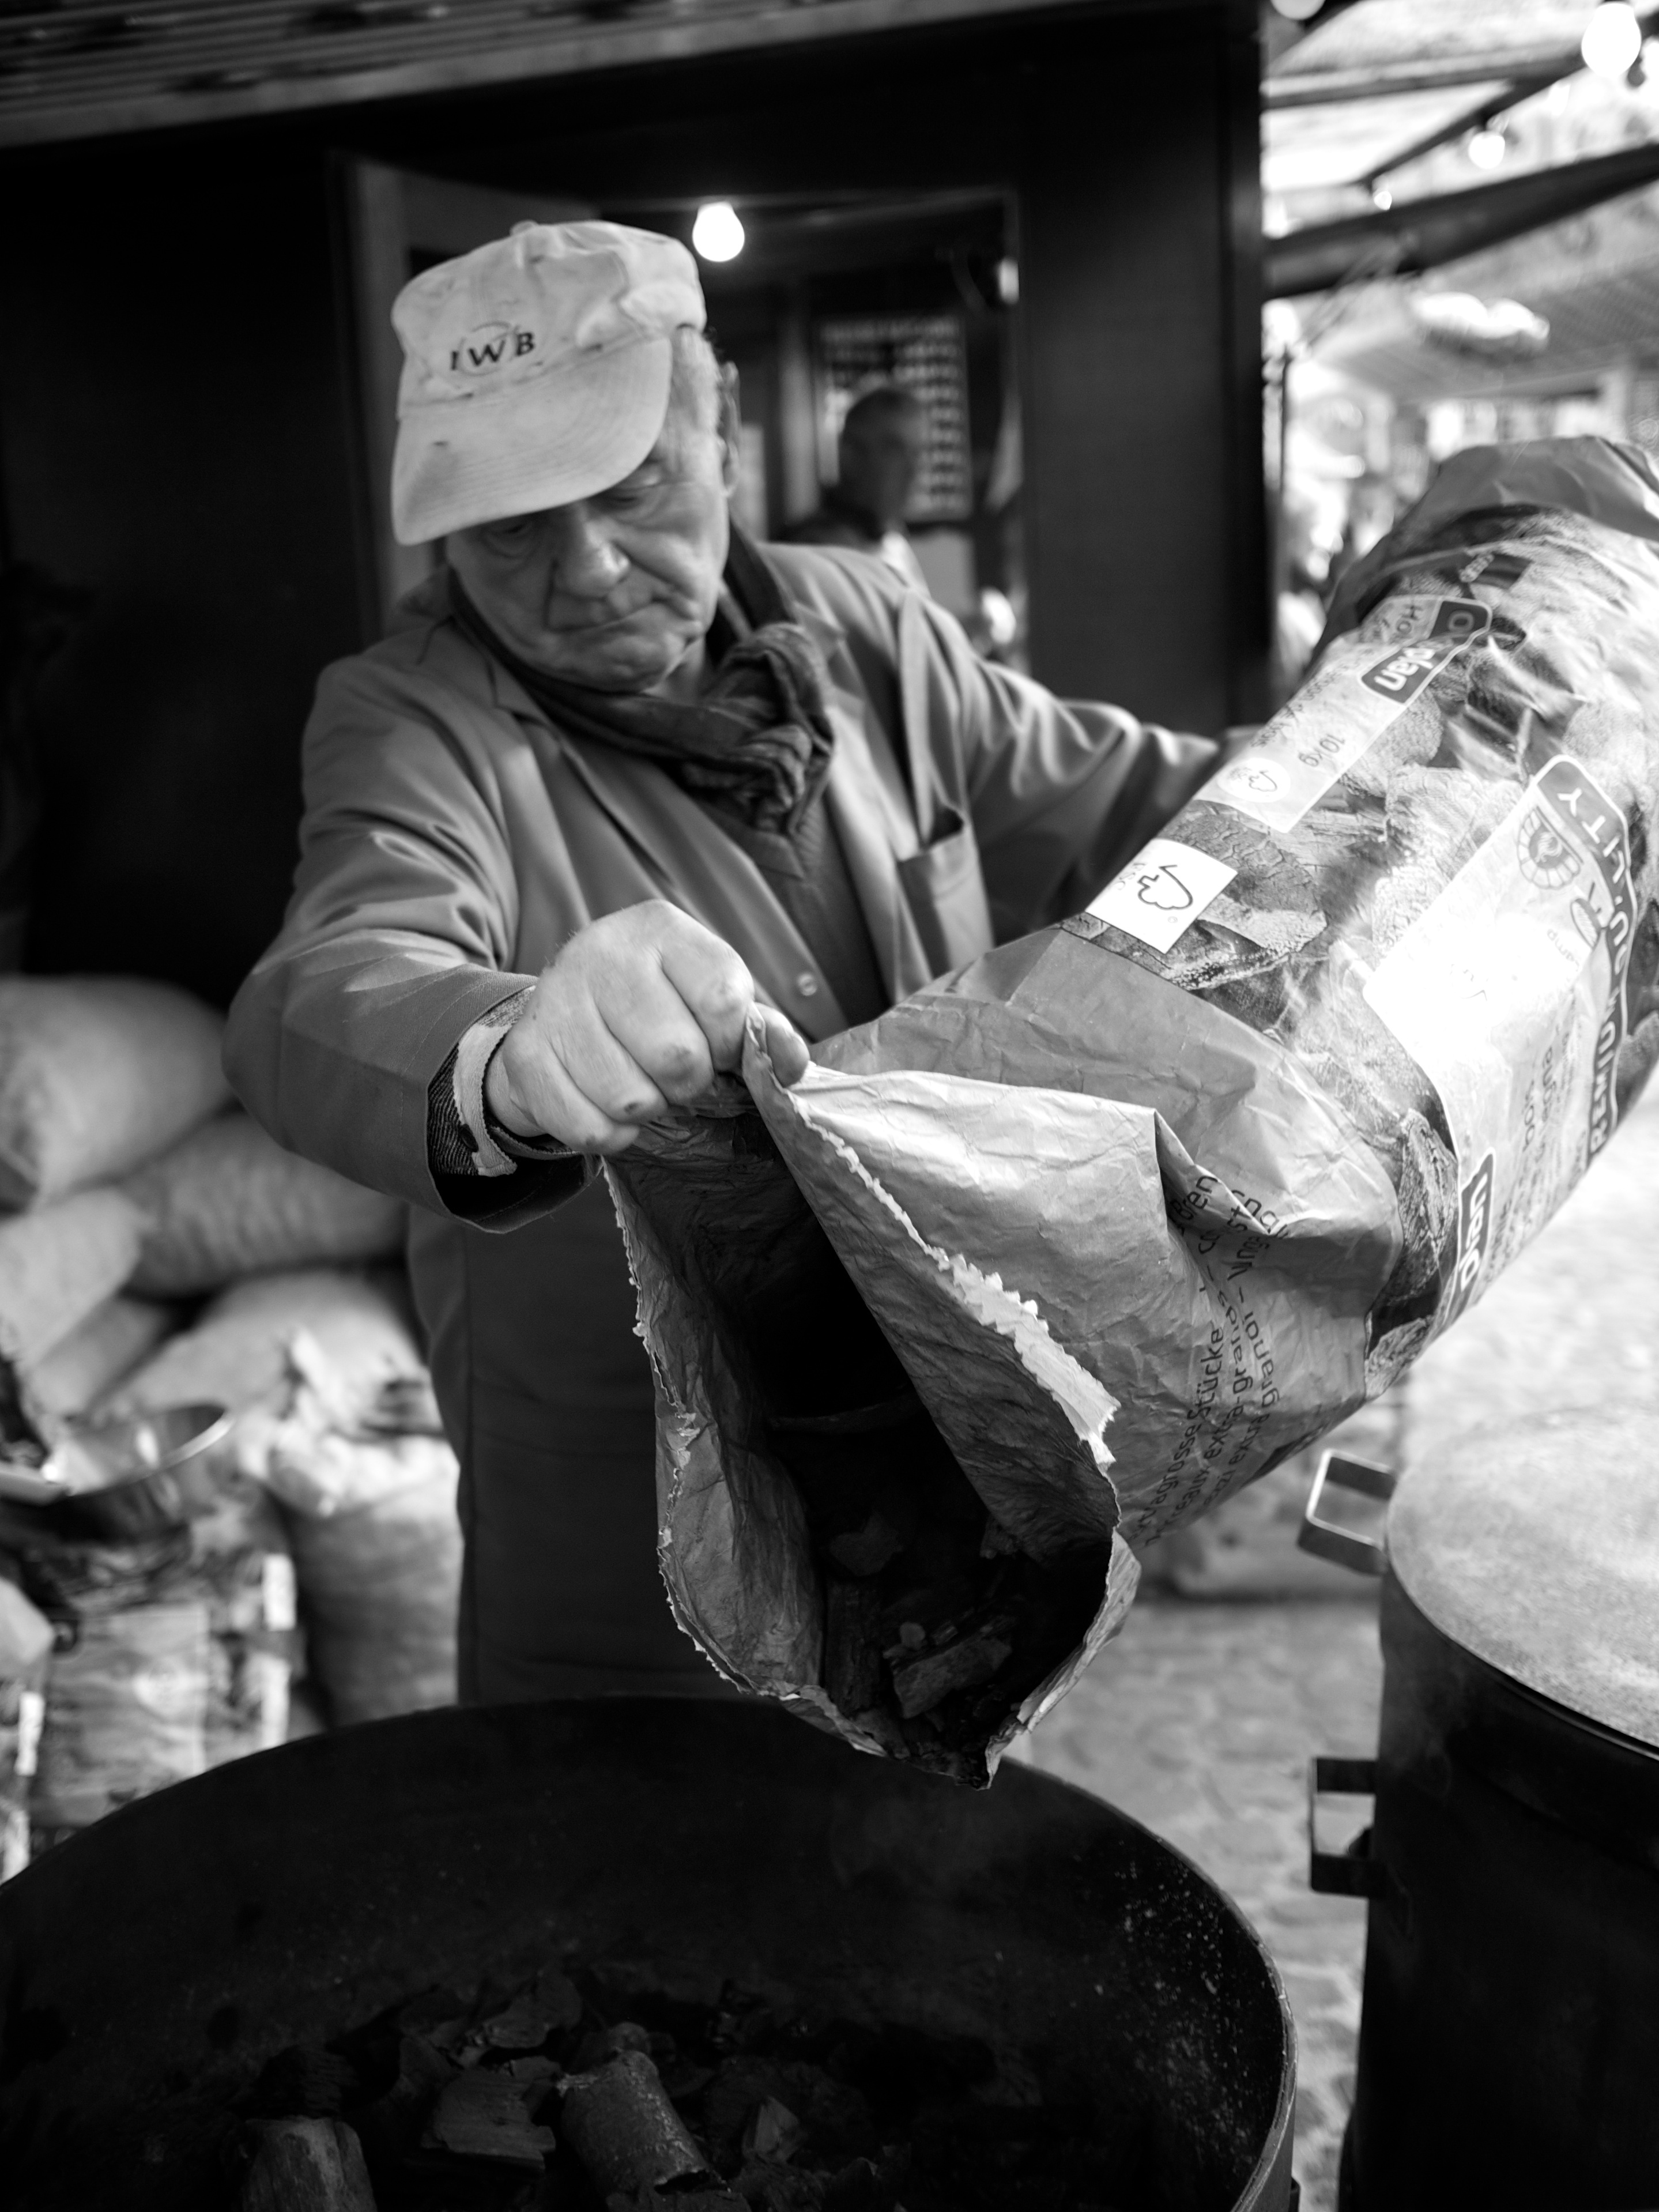
man, person, black and white, road, white, street, photography, ebook, sitting, training, black, monochrome, streetphotography, flickr, thomas, video, olympus, photograph, omd, fuji, leica, monochrom, leuthard, hcb, thomasleuthard, streettogs, monochrome photography, film noir, human positions